Siderops

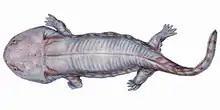
Life restoration

It is solely known from the holotype specimen, which consists of a nearly complete skull with mandible and postcrania were found within the Westgrove Ironstone Member of the Evergreen Formation of the Surat Basin in Queensland. Dating to the late Toarcian at approximately 176.6 ma. "Siderops" was large, with a skull width wide and a total length of .